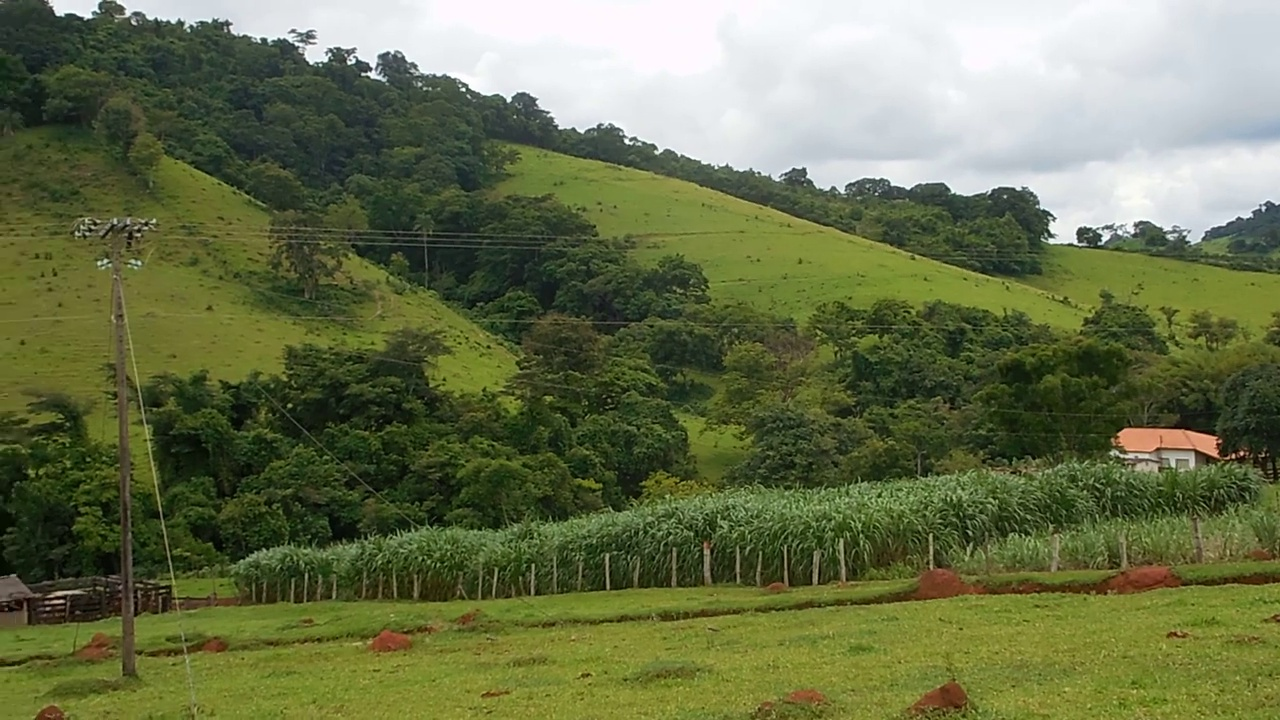
Fire: no
Smoke: no